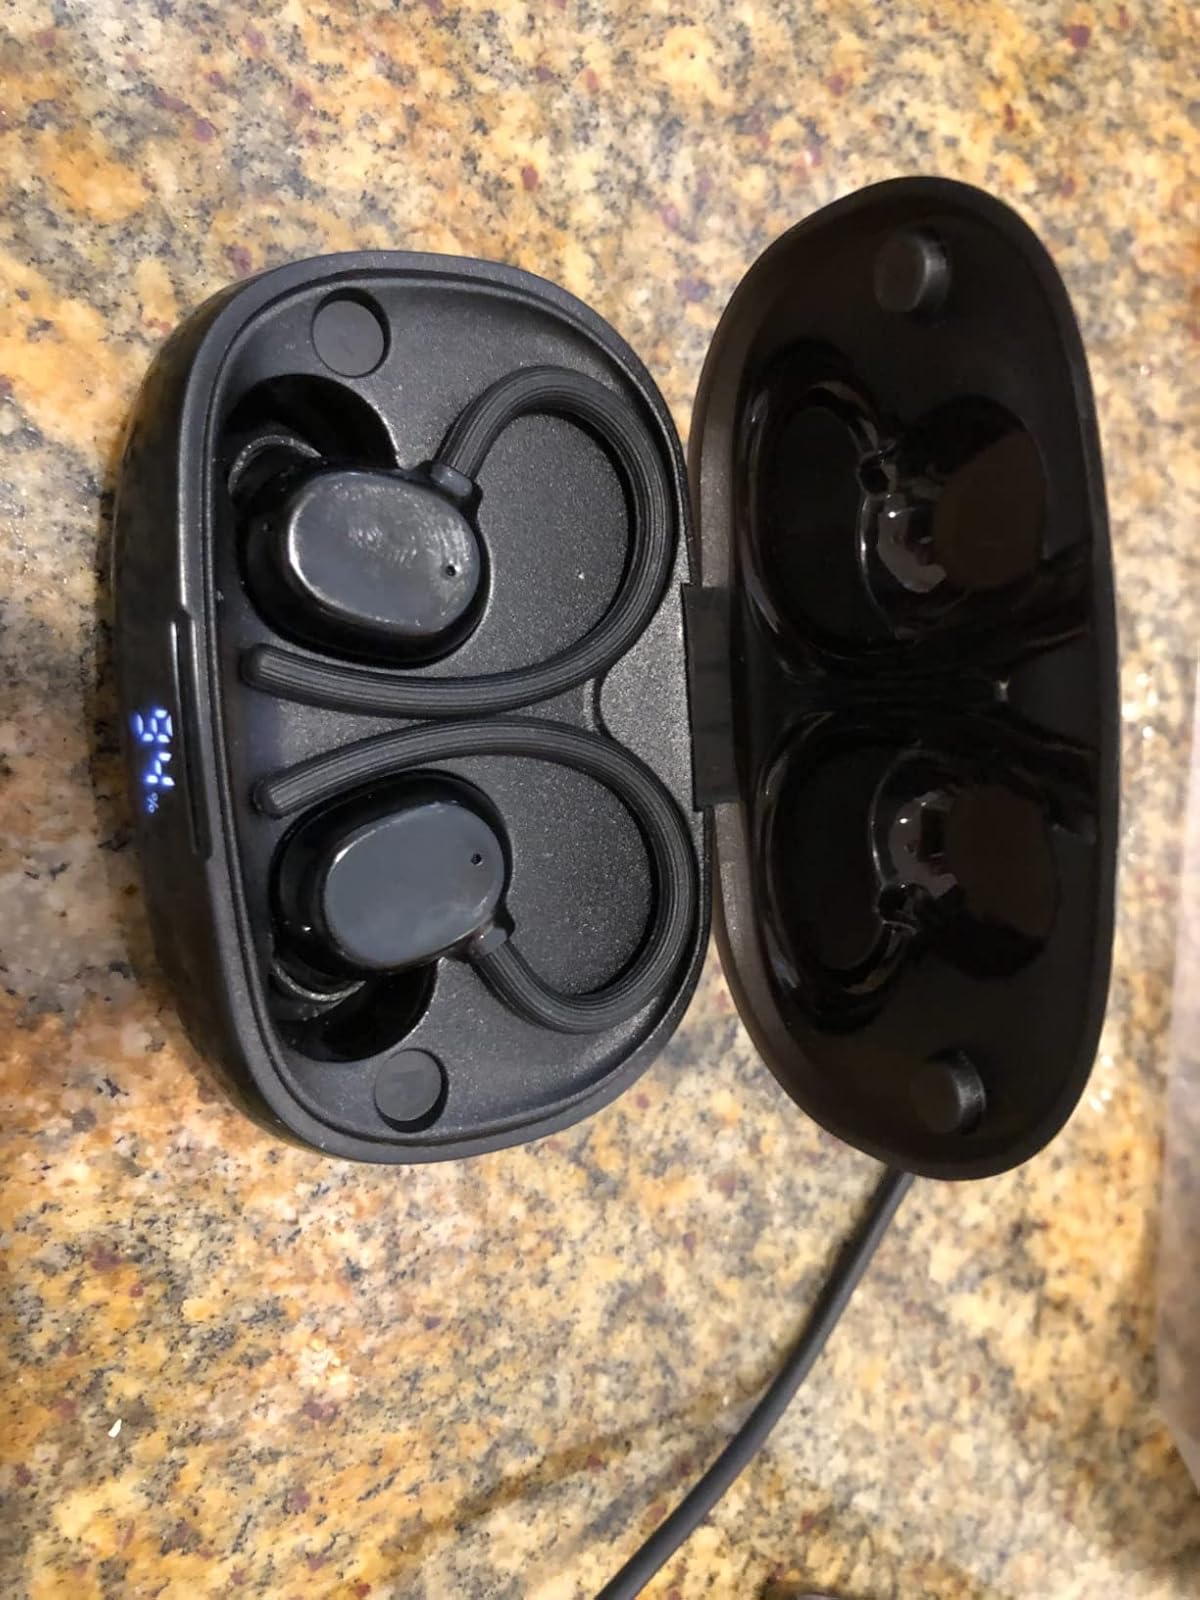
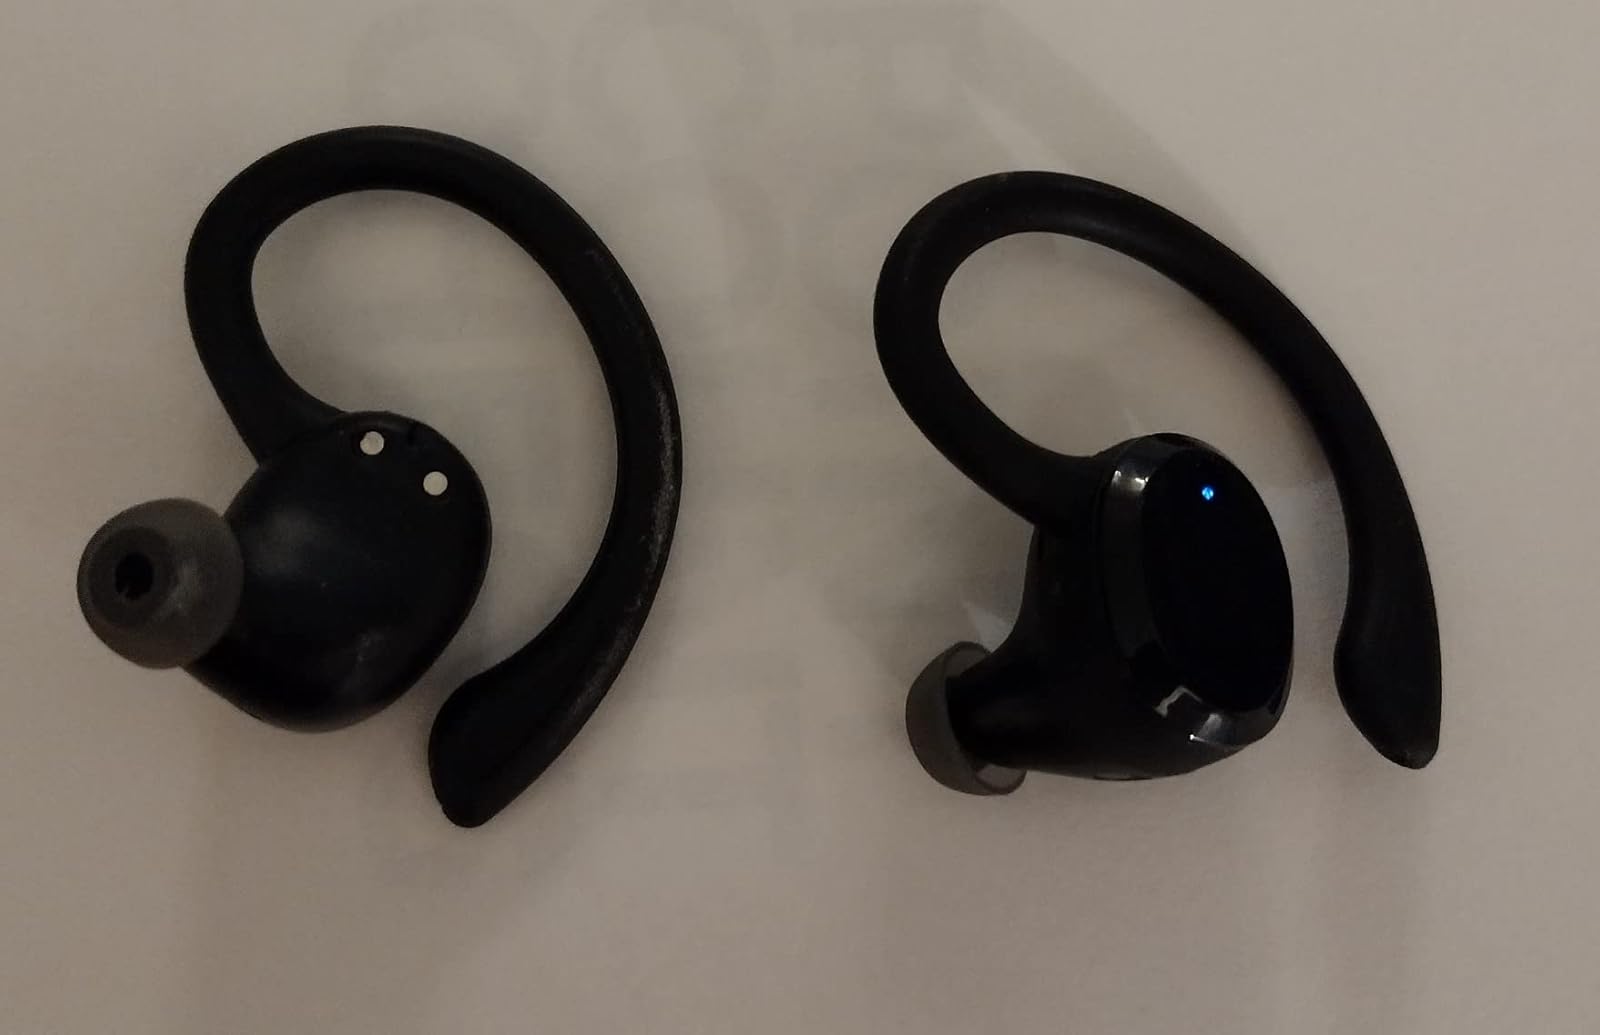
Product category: earbuds
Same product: no